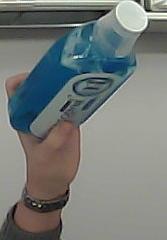
Product: sensodyne_mouthwash